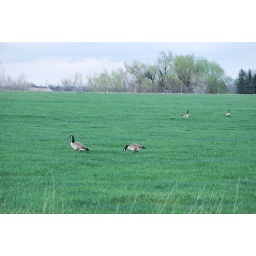
More attempts to capture just how green the grass is in the spring..these geese were very happy in this field.